Lendi Vexer

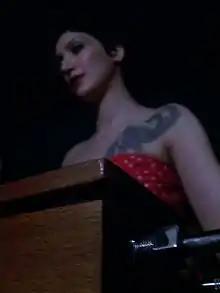
Natalie Naveira playing Theremin

Lendi Vexer are a trip hop duo from Buenos Aires, Argentina. The two members of the band are Natalie Naveira and Diego Guiñazu, who uses the stage name DG. They have both been making music since 1995 and formed the band in 2000. They are accompanied by a guitarist and drummer when playing live.